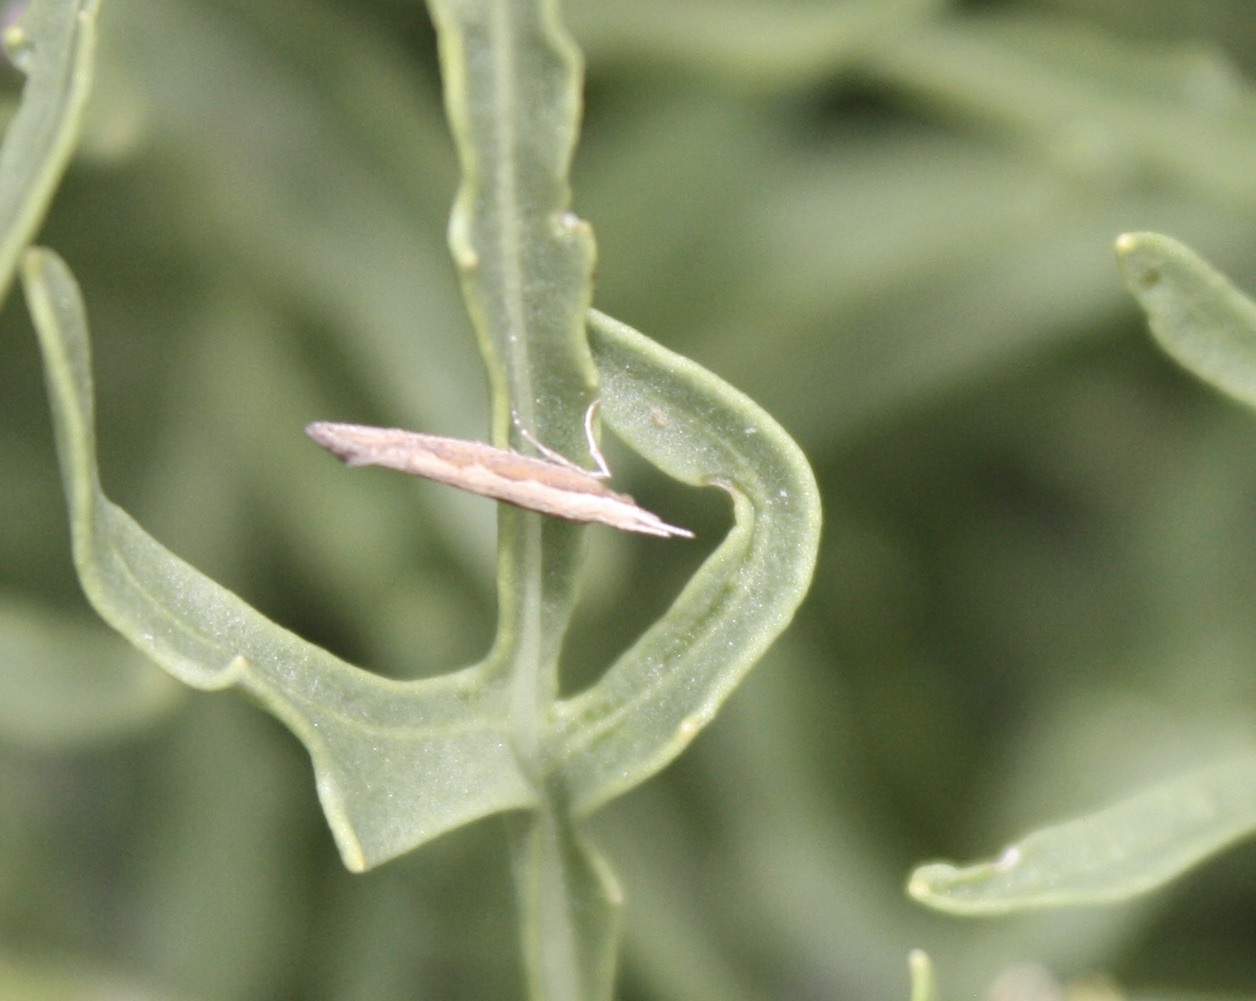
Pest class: diamondback_moth